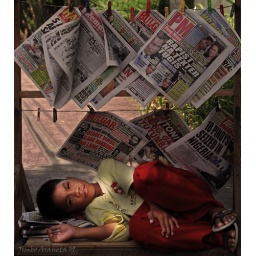
boy selling newspapers under a tree... sleeping on the job.